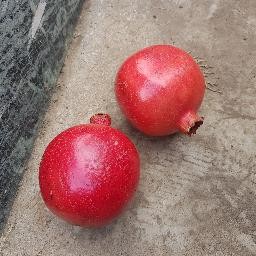
Fruit: Pomegranate
Quality: Good